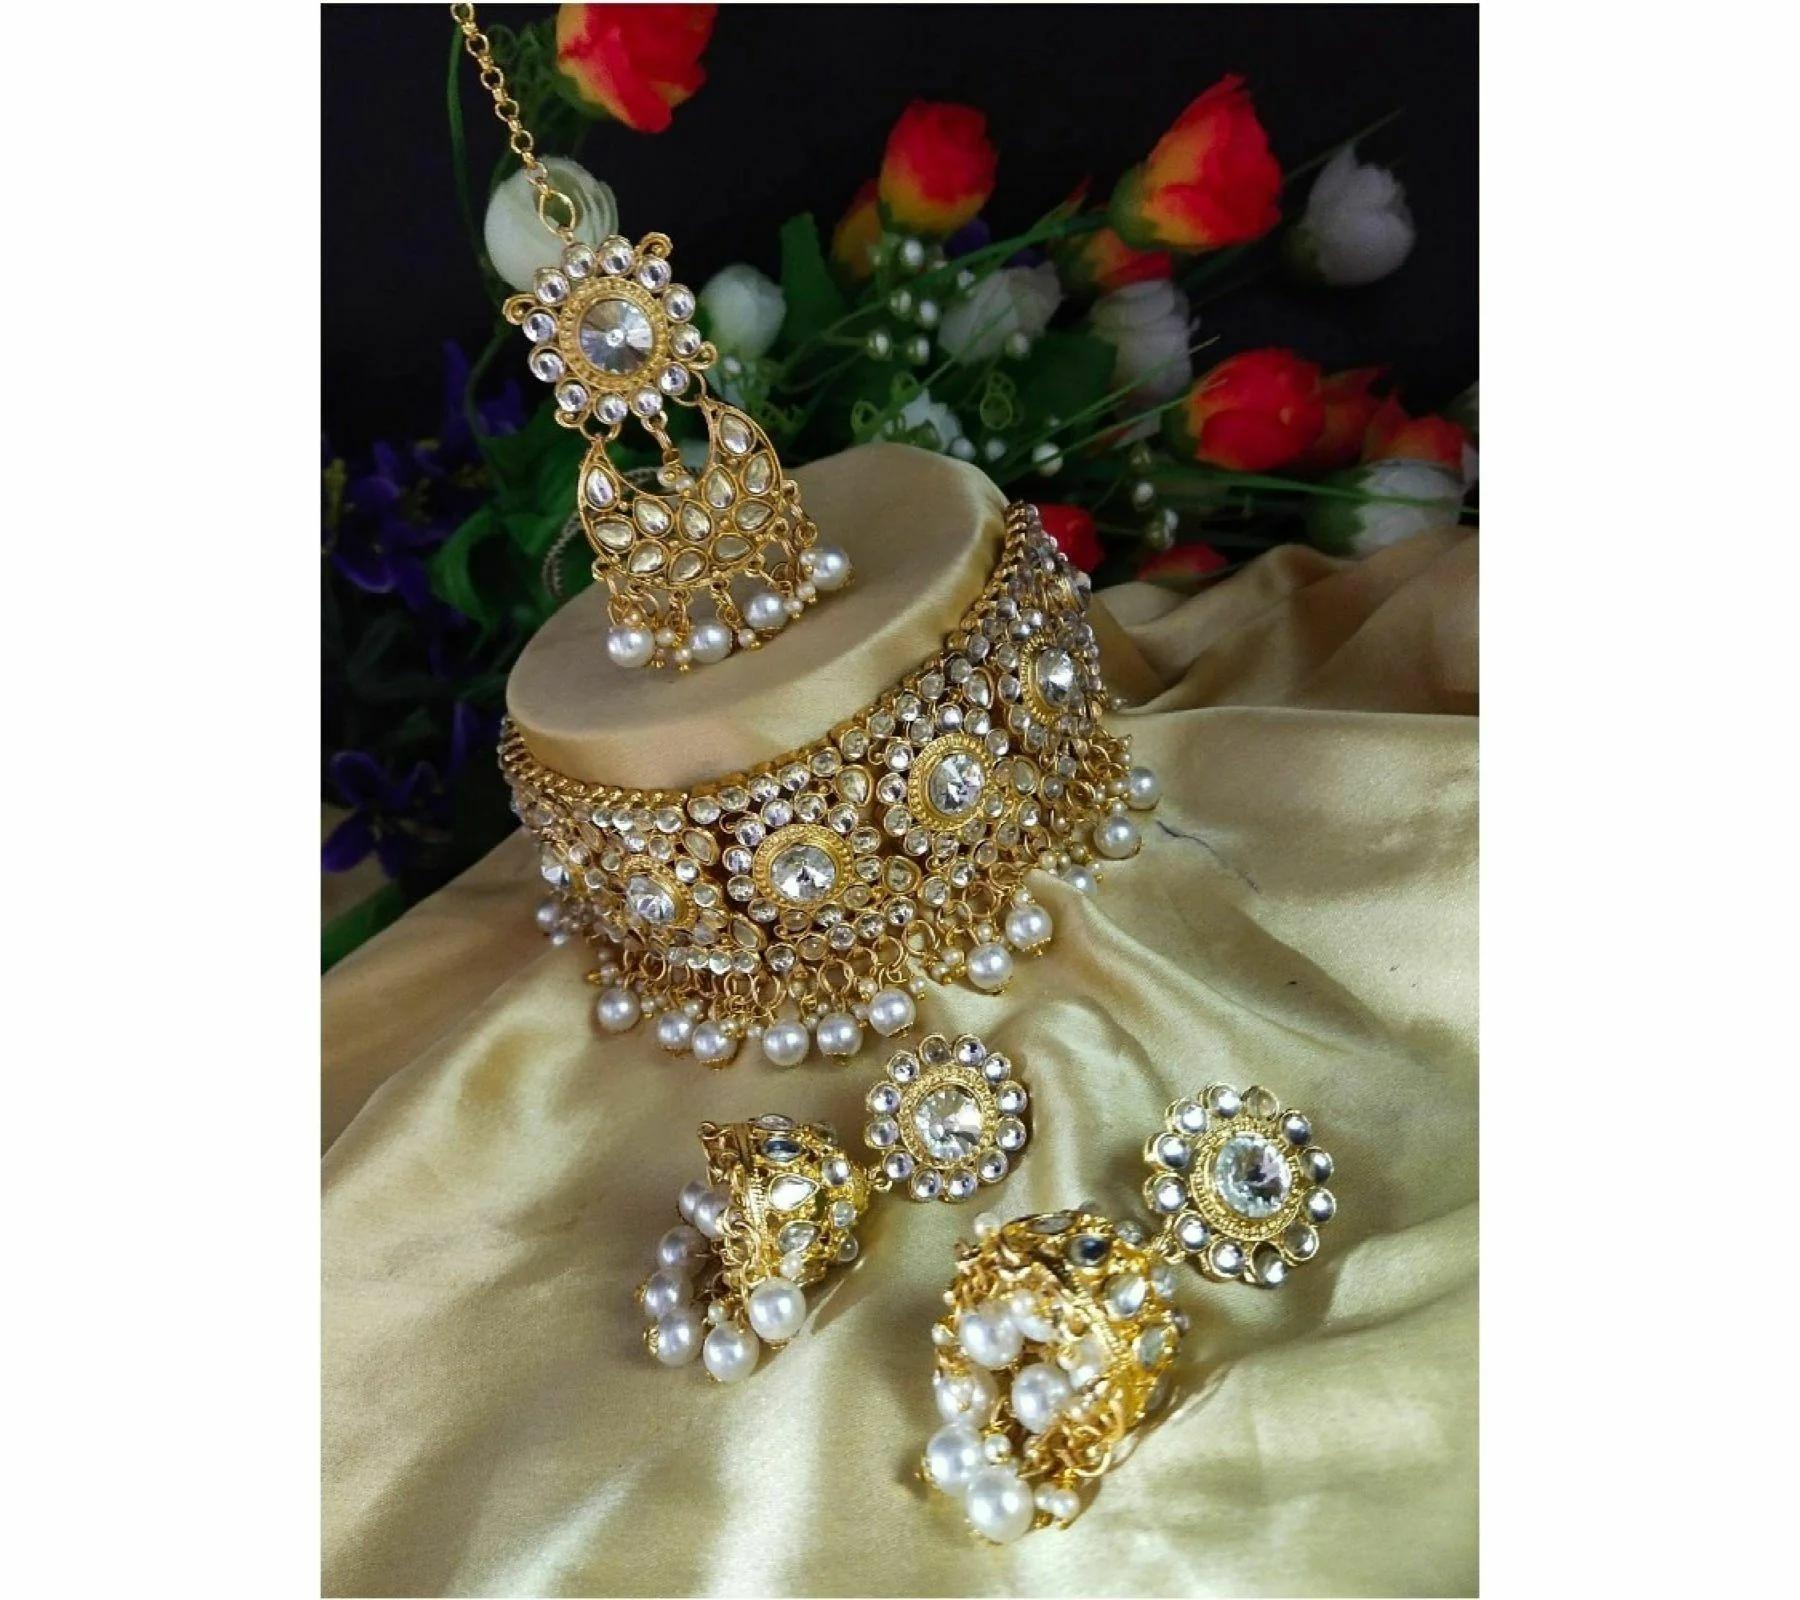
 Gyaan Jewels Handmade Gold Plated Alloy Necklace, Earring and Maang Tikka Set White (Women, Girls) Free Size
Type: Necklaces
Brand: Gyaan Jewels
Price: Rs. 370
 Gyaan Jewels Handmade Gold Plated Alloy Necklace, Earring and Maang Tikka Set White (Women, Girls)
Features: These are very easy to use being lightweight and has a design which makes it very comfortable,Superior quality and skin friendly,Made from premium quality material this product assures to remain in its original glory even after years of usage,Perfect gift ideal valentine, birthday, anniversary gift your loved ones
Included: 1 Necklace, 1 pair Earrings, 1mang tika